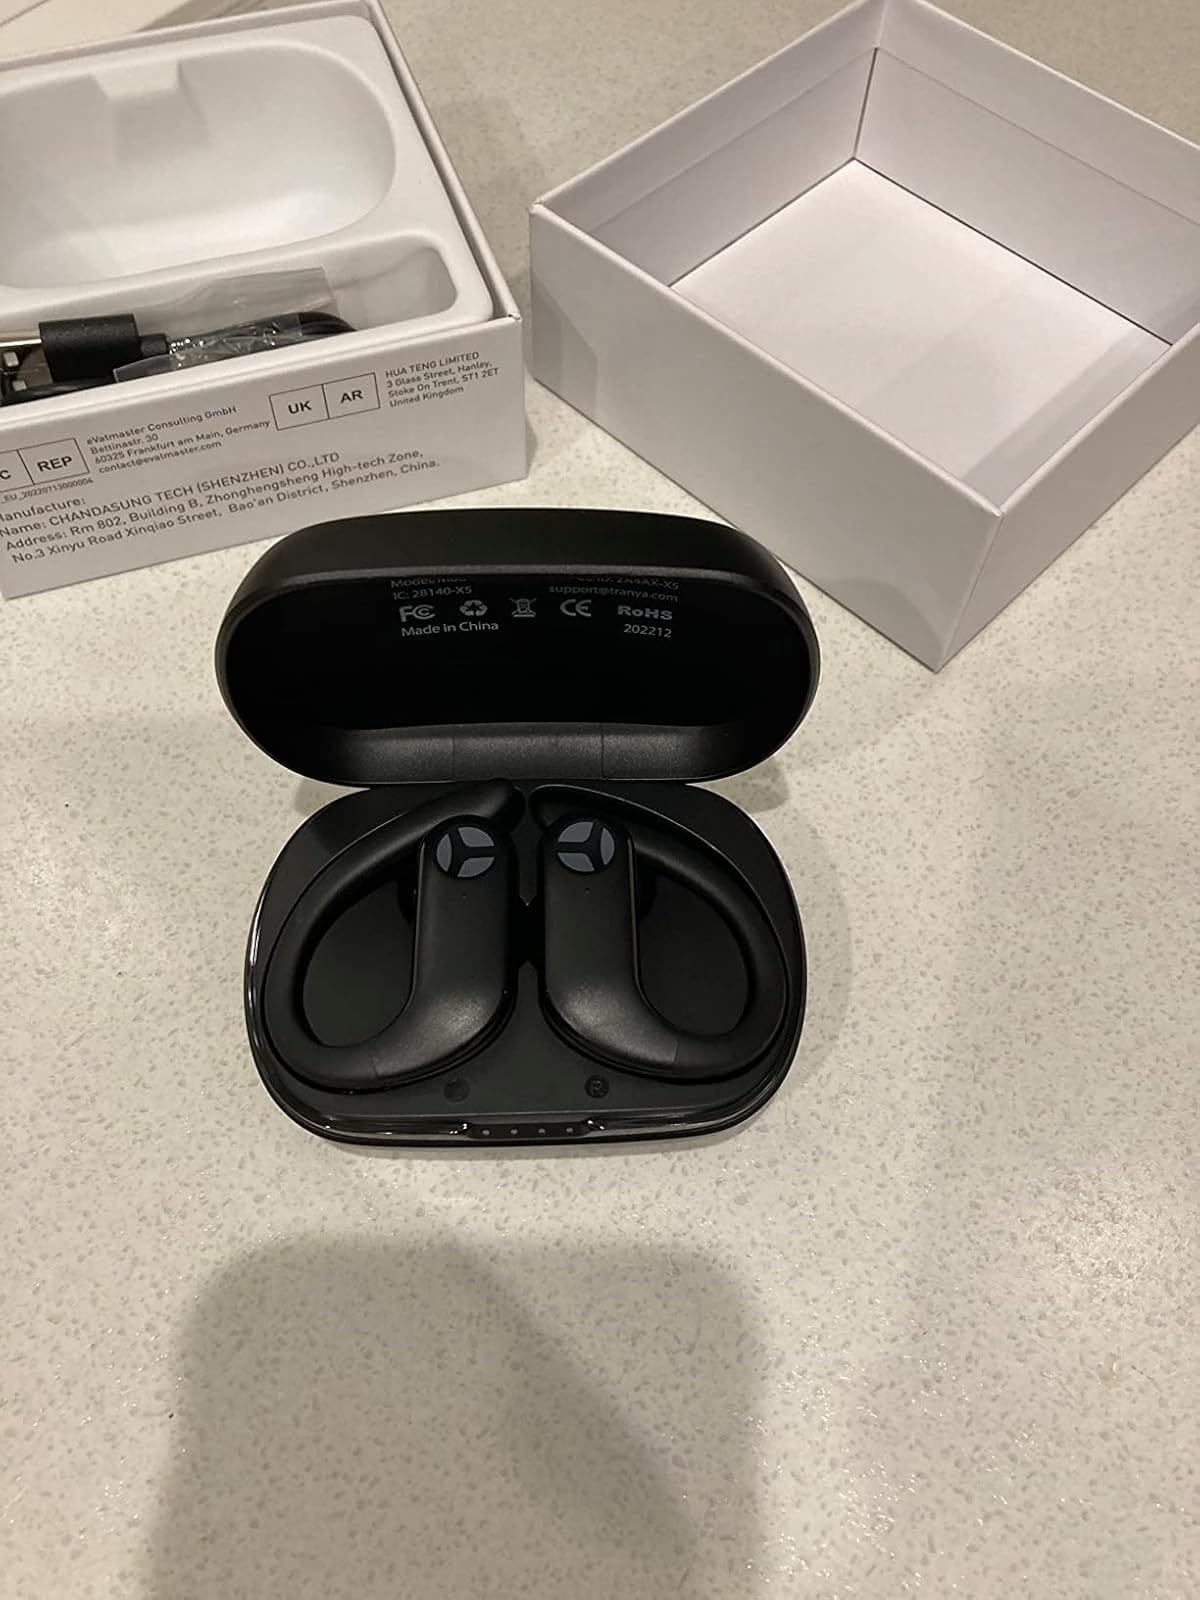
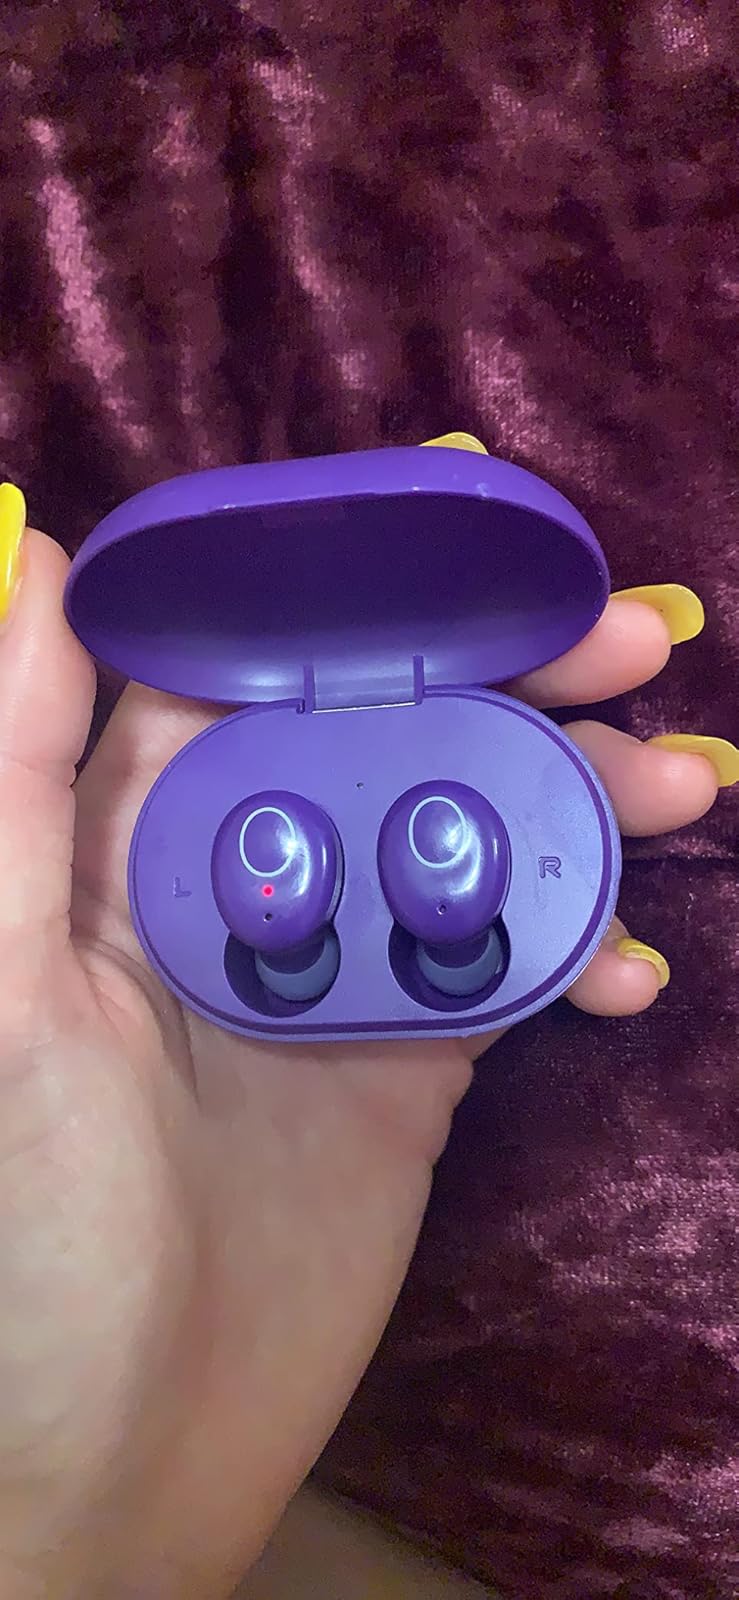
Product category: earbuds
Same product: no